Venus Williams

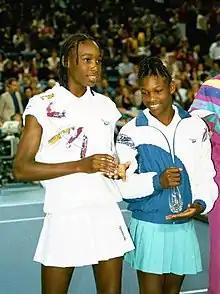
Williams sisters at a Pam Shriver event in Baltimore, 1994

Williams was born in Lynwood, California, to Richard Williams and Oracene Price.